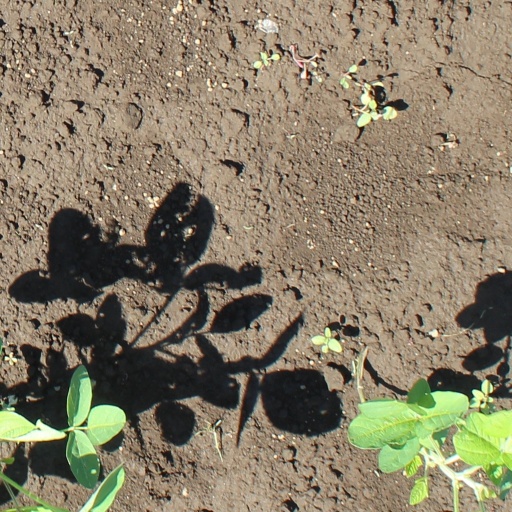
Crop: soybean